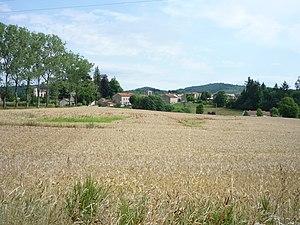
le bourg des salles vu depuis la croix de charbonnières
Les Salles est une commune française située dans le département de la Loire en région Auvergne-Rhône-Alpes.